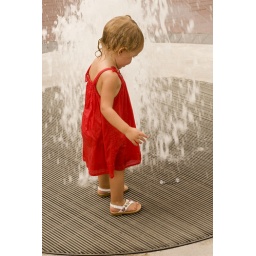
child in red dress